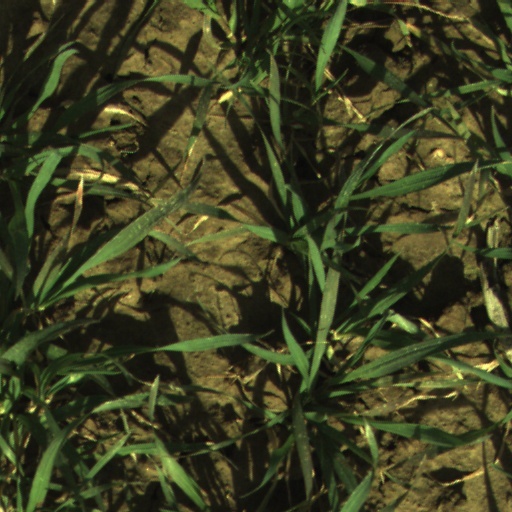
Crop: wheat